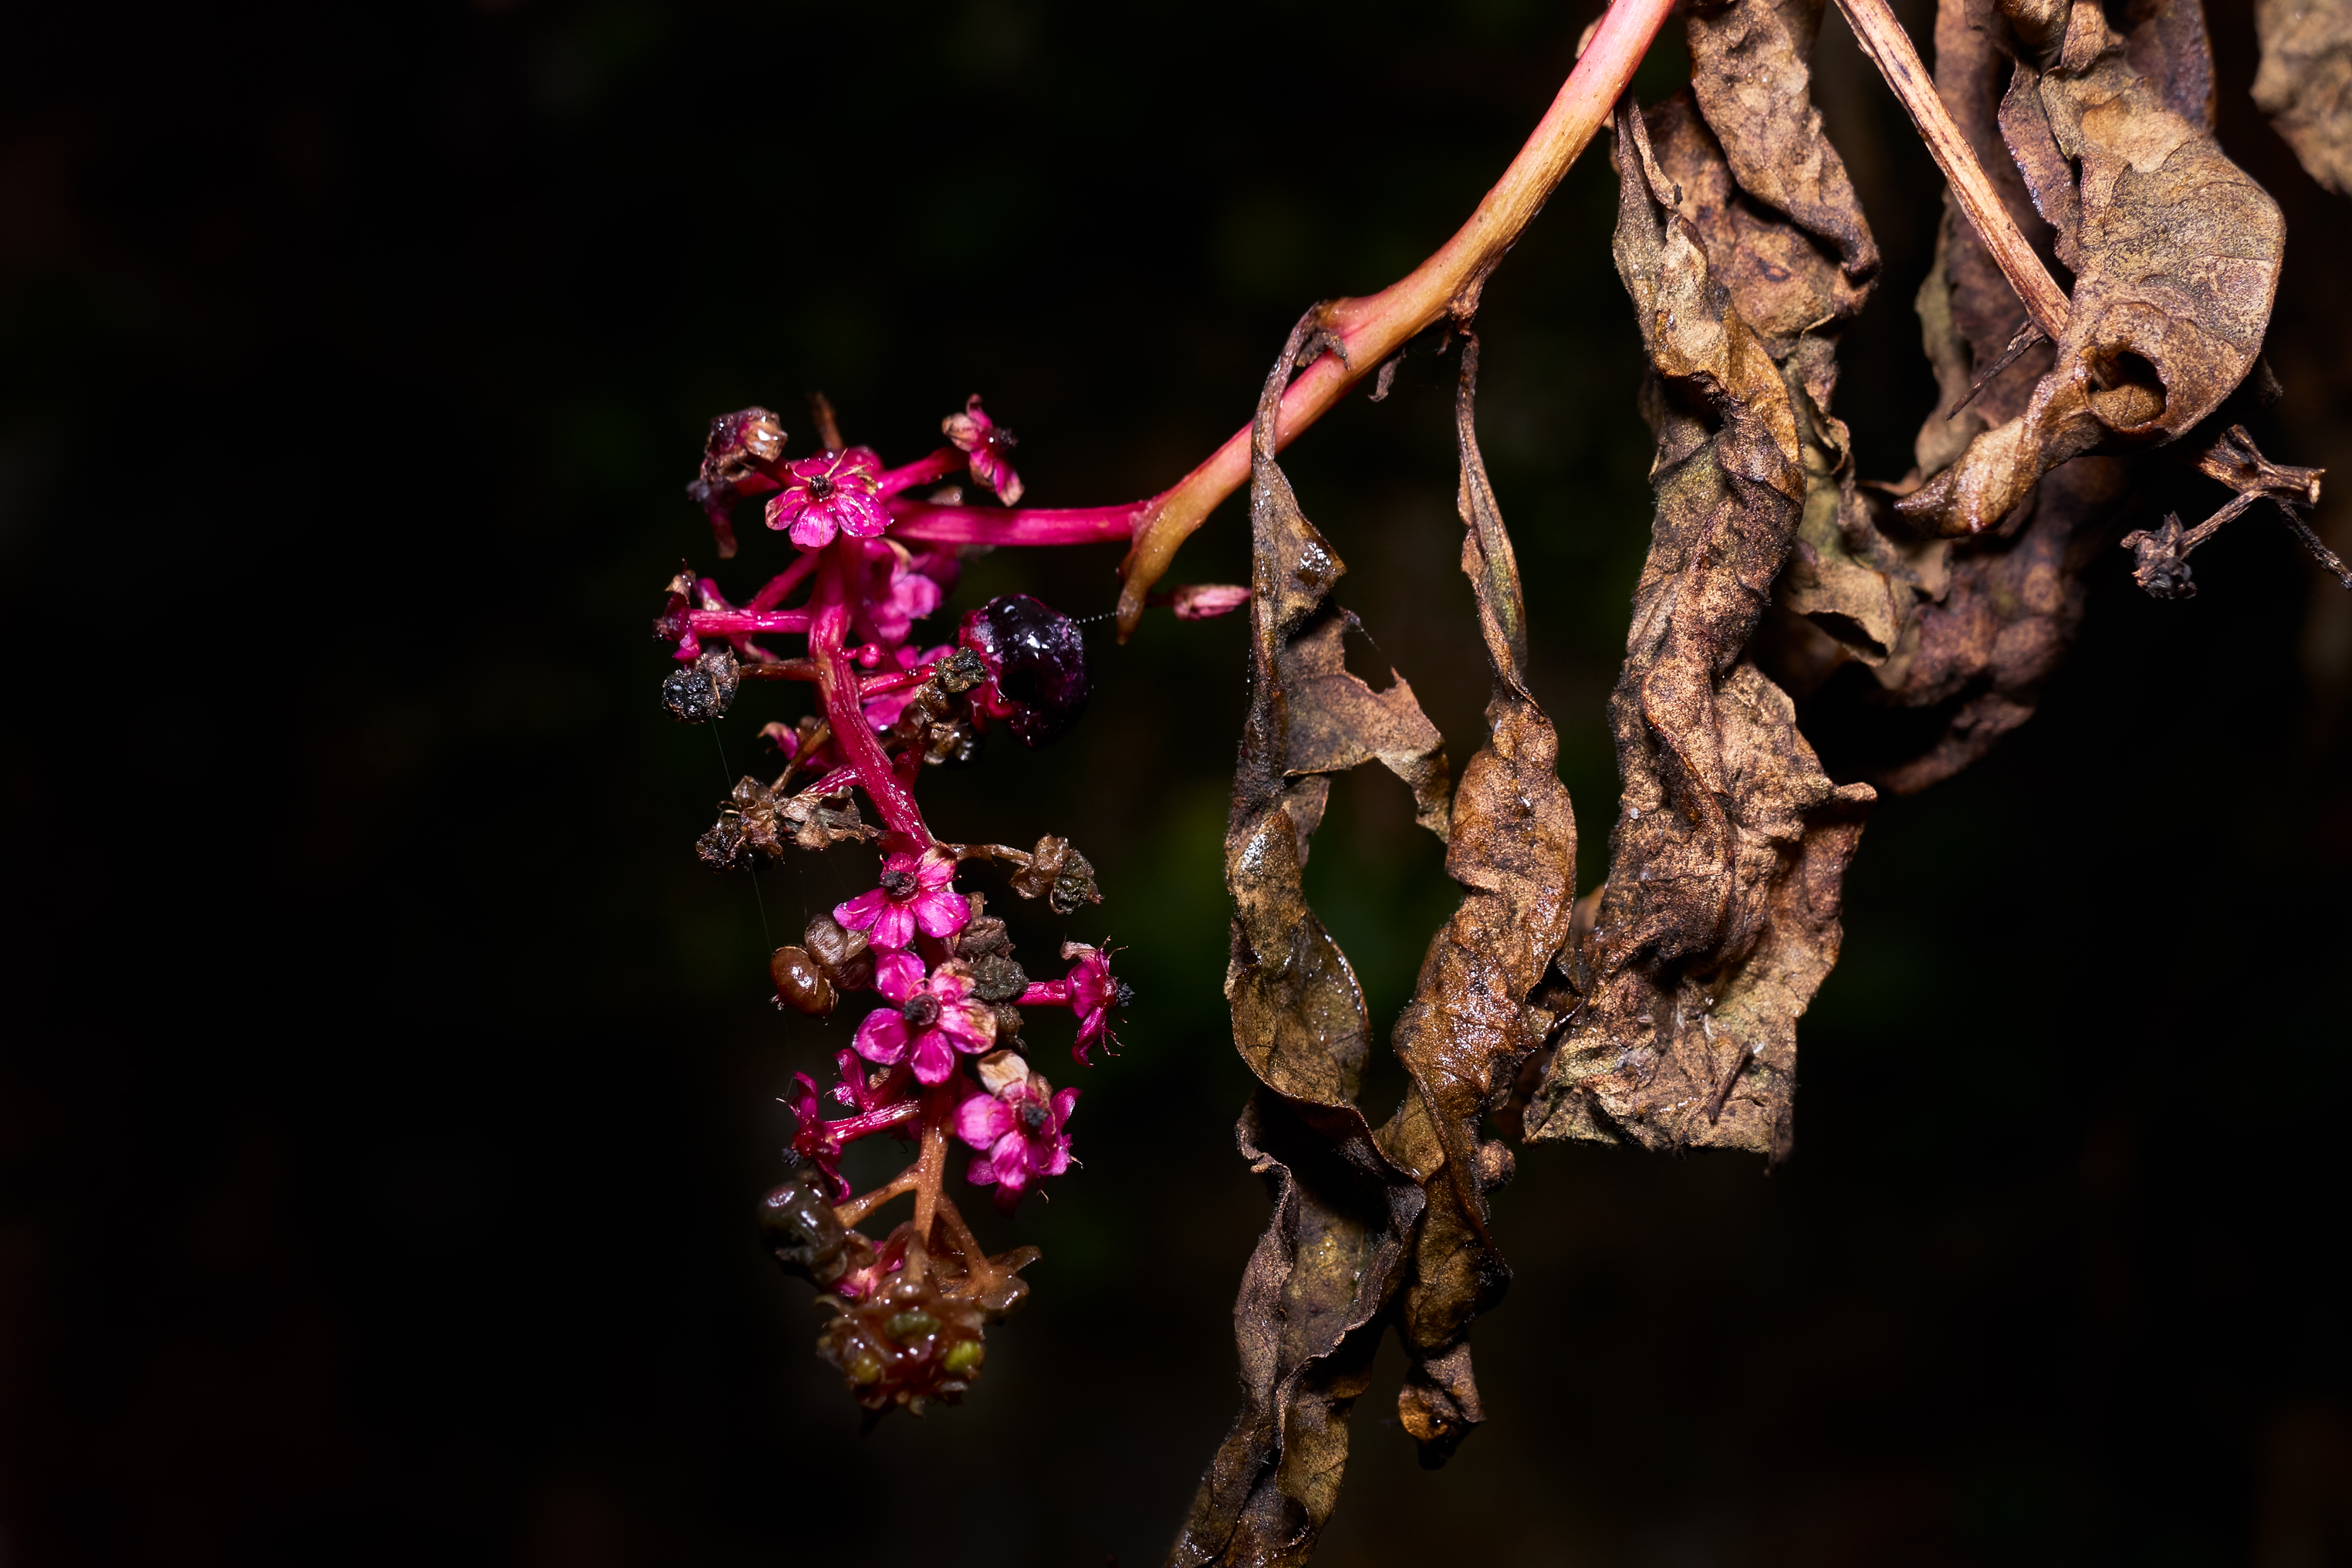
tree, nature, branch, blossom, plant, photography, leaf, flower, spring, produce, color, insect, macro, autumn, darkness, botany, flora, flowers, close up, naturaleza, flores, lumixfz1000, fz1000, ggl1, xovesphoto, panasoniclumixfz1000, macro photography